Austria–Poland relations

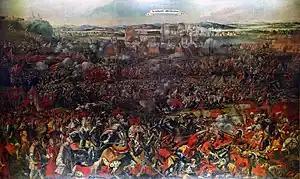
Battle of Vienna in which Polish-Austrian forces led by Polish King John III Sobieski defeated the invading Ottoman Army

At 1683, hearing about the Ottoman' siege of Vienna, Polish King John III Sobieski had rallied many of Polish hussars and fought in the Christian alliance. After the victory, he met with Leopold, then ruler of Holy Roman Empire, but they disagreed on many issues. Despite this, Austria and Poland were allies as part of the Holy League formed in 1684 during the Great Turkish War of 1683–1699, and both emerged victorious in the war.